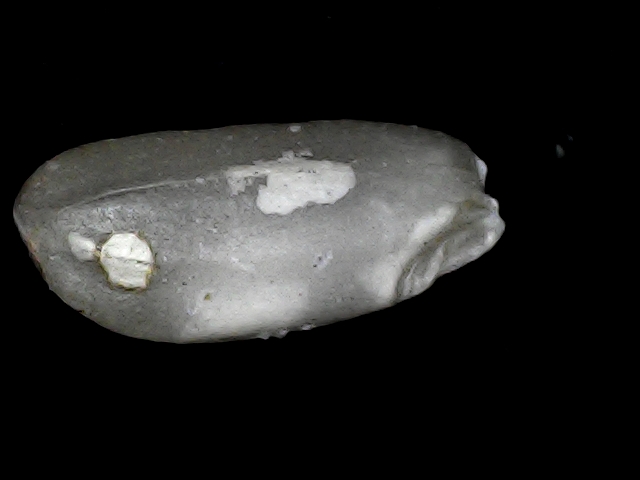
Rice variety: BD33